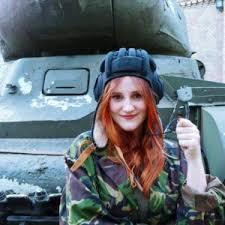
Label: MT_LB